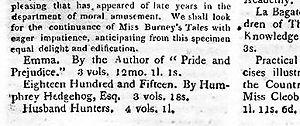
Jane Austen [ˈd͡ʒeɪn ˈɒstɪn], née le 16 décembre 1775 à Steventon, dans le Hampshire en Angleterre, et morte le 18 juillet 1817 à Winchester, dans le même comté, est une femme de lettres anglaise.